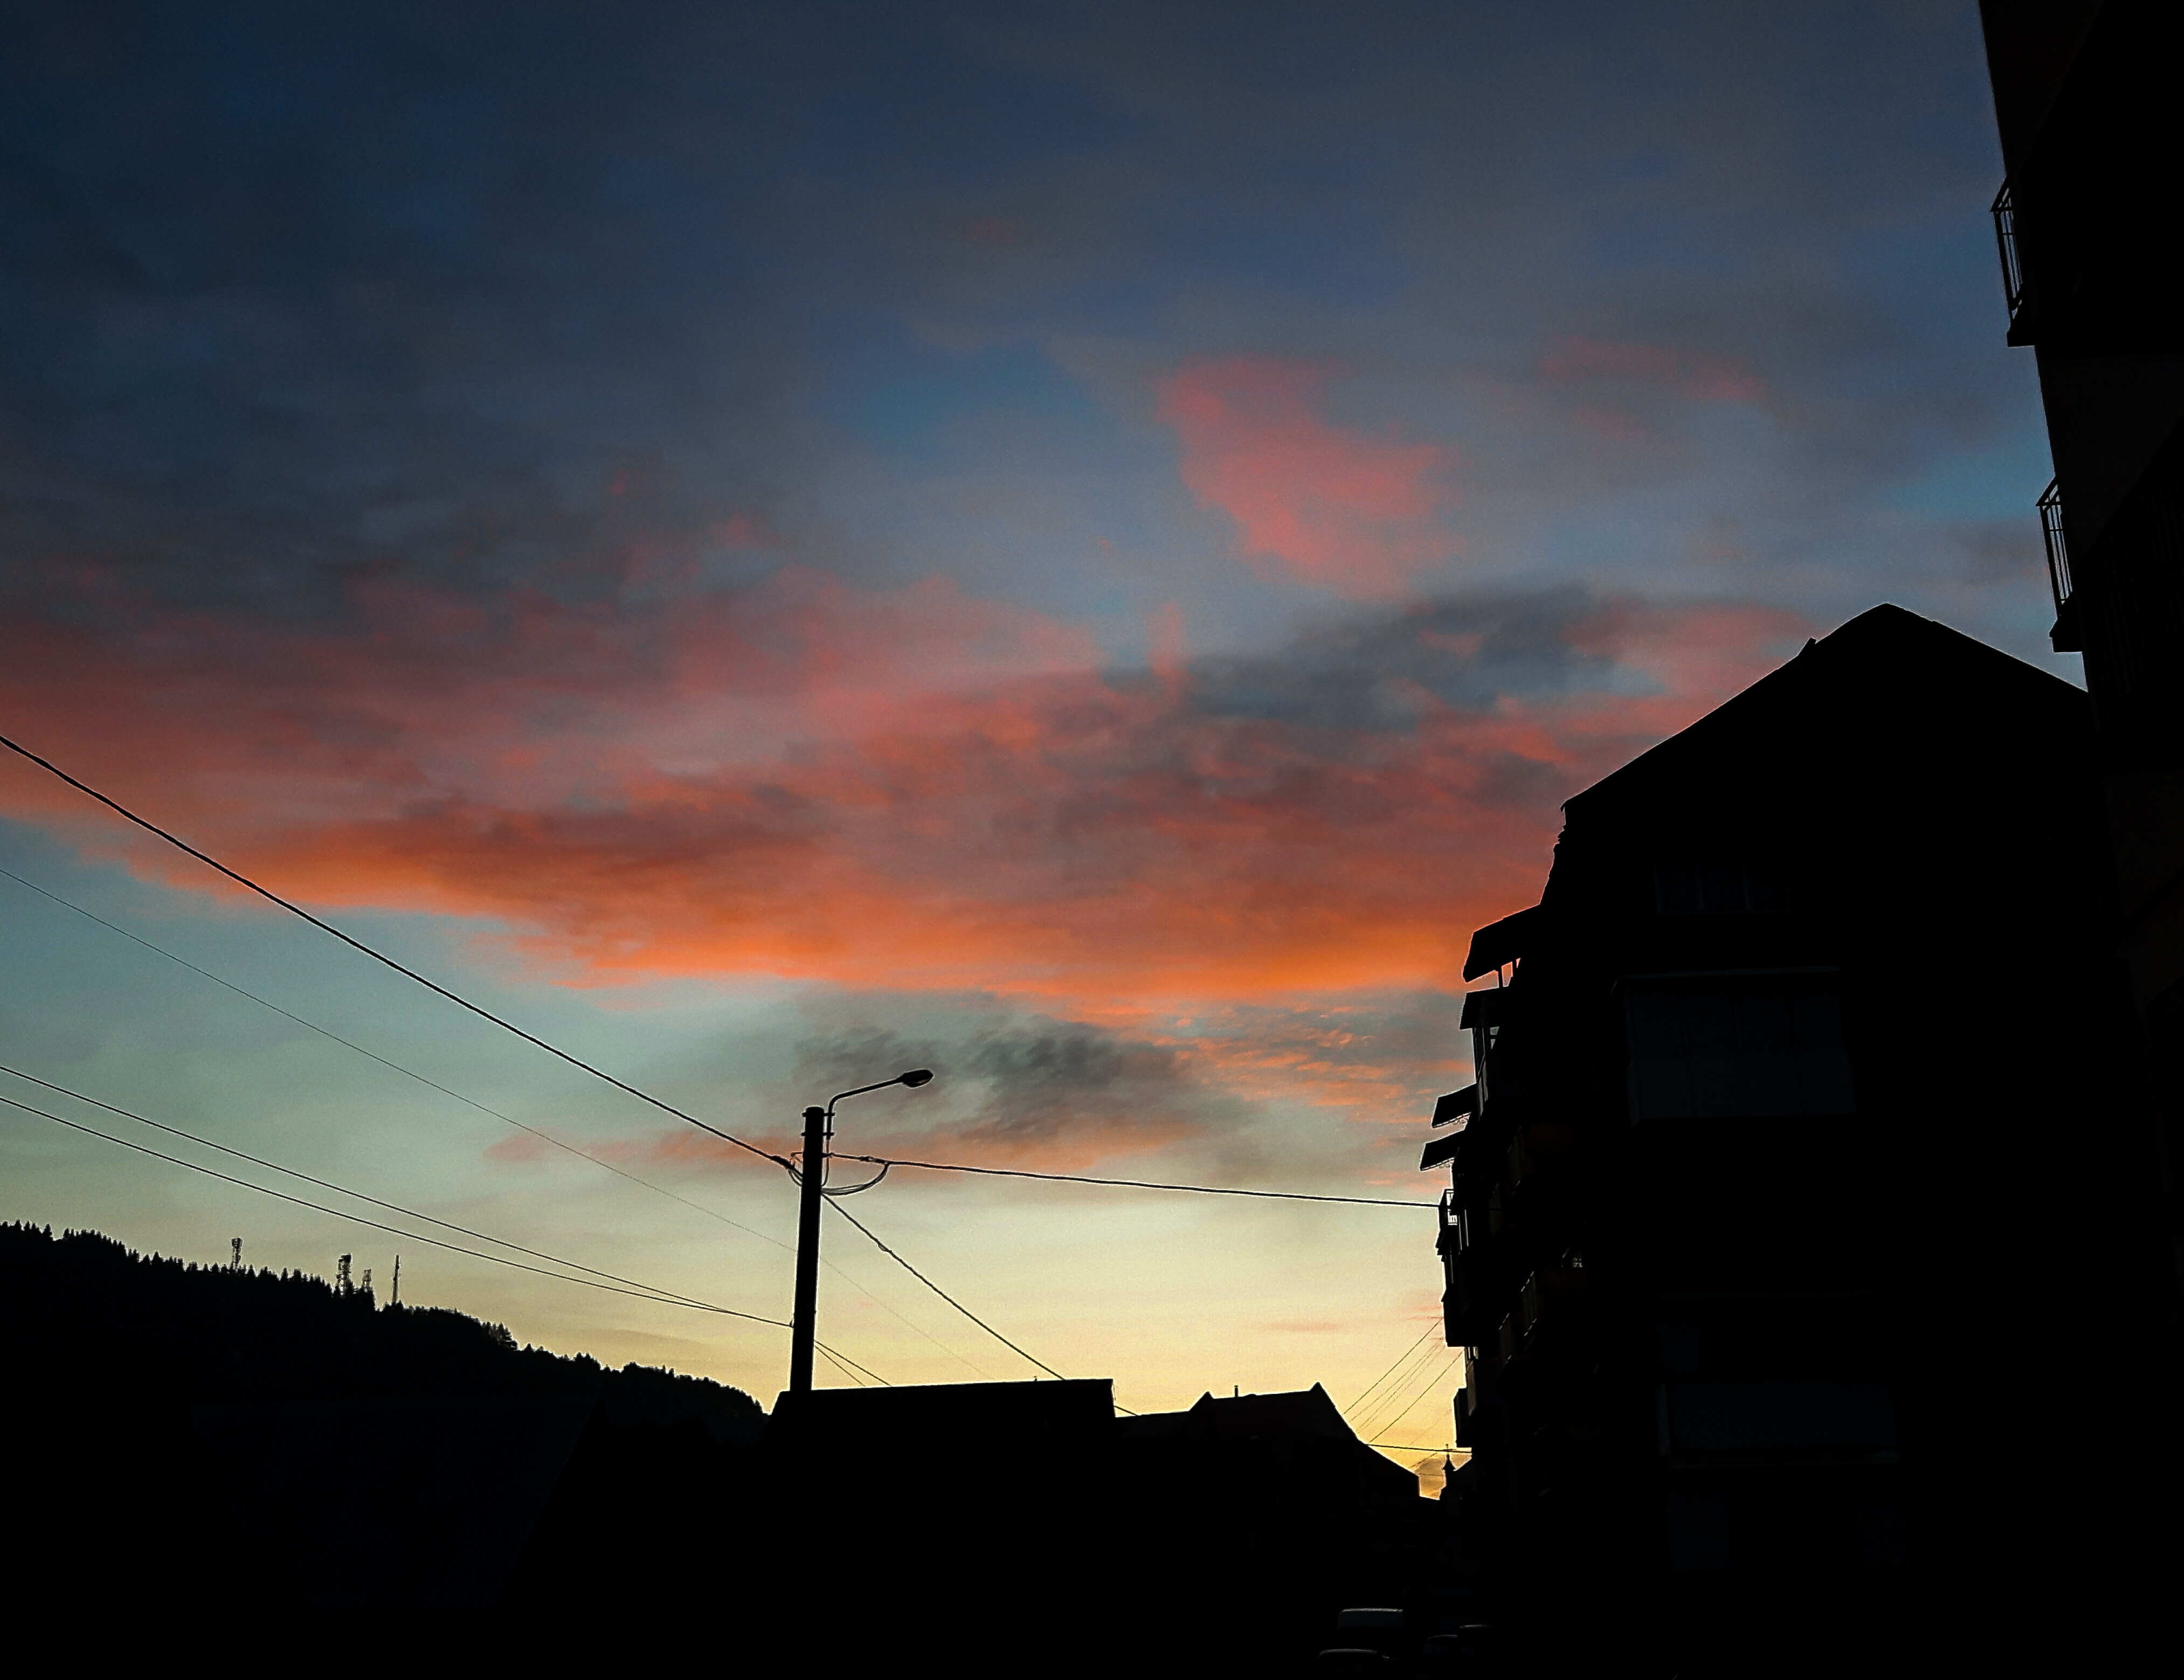
horizon, cloud, sky, sun, sunrise, sunset, sunlight, morning, dawn, atmosphere, dusk, evening, darkness, afterglow, meteorological phenomenon